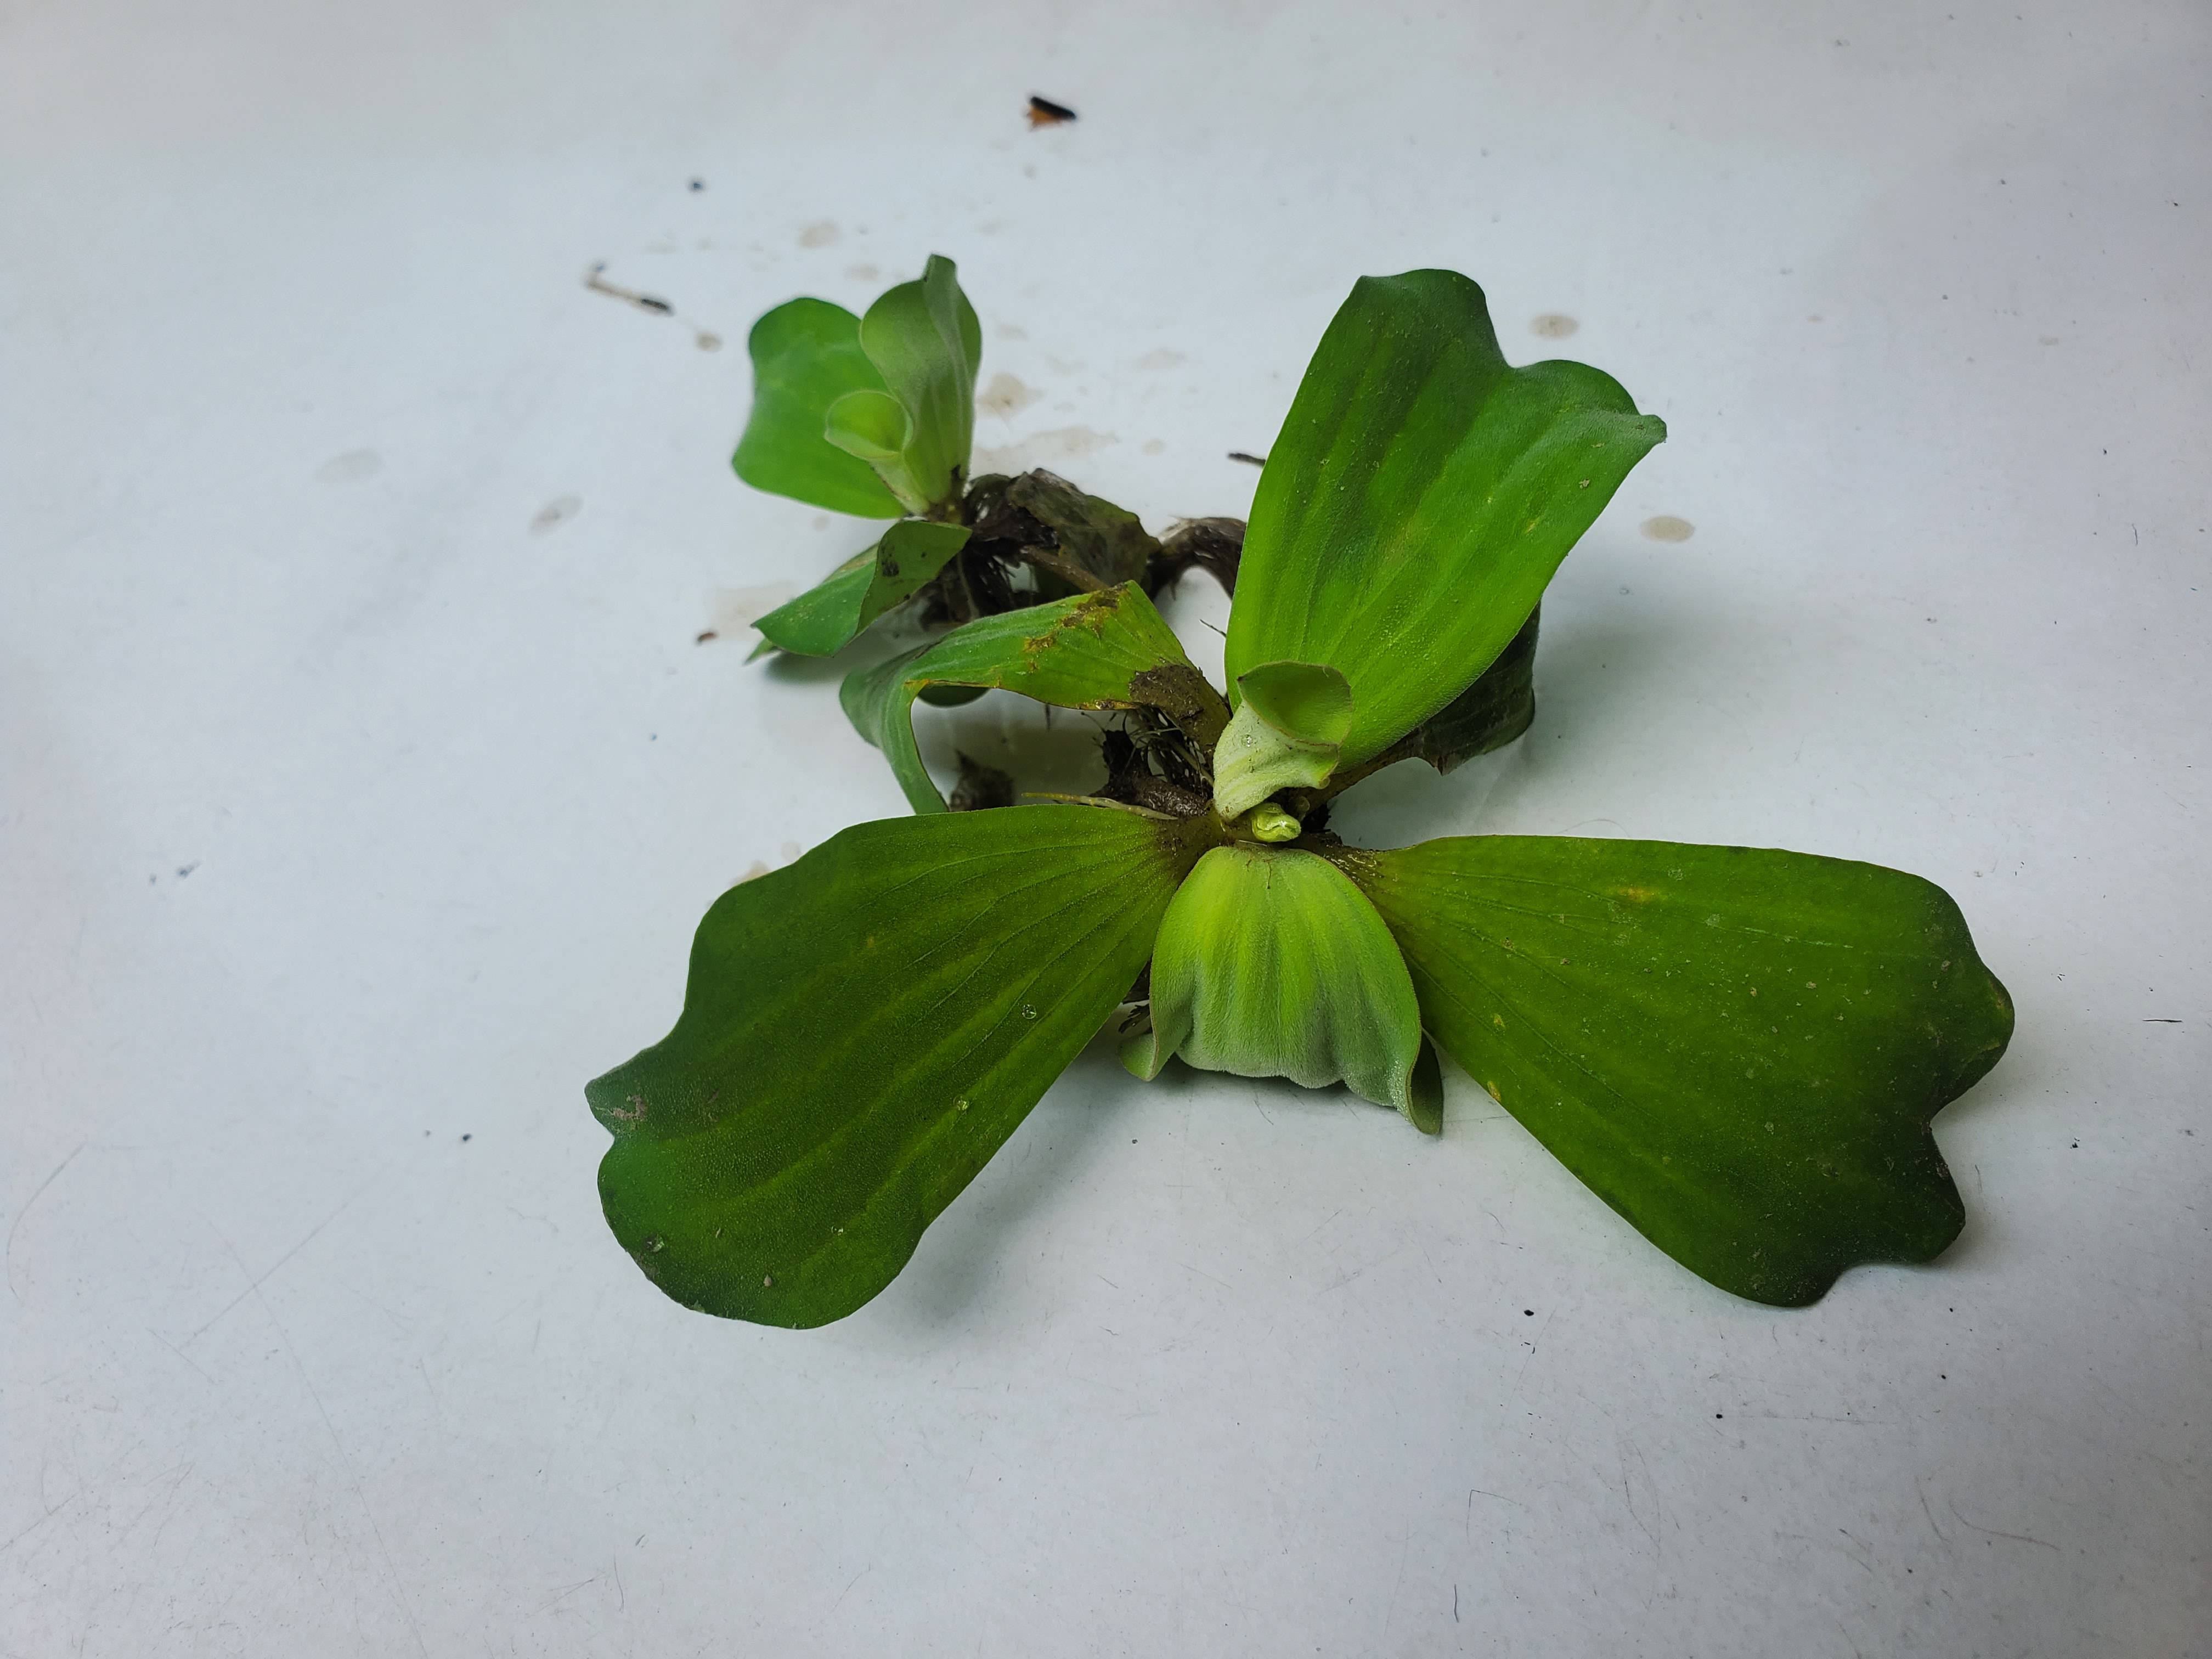
Species: Water Lettuce (Pistia stratiotes)